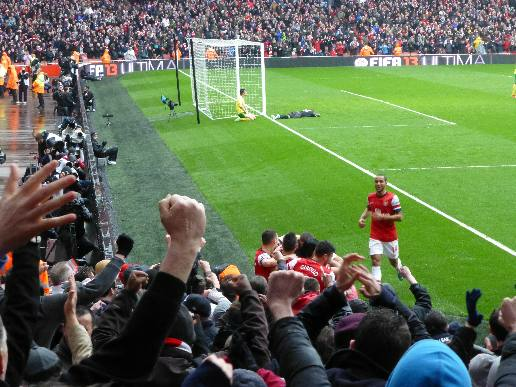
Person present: Yes